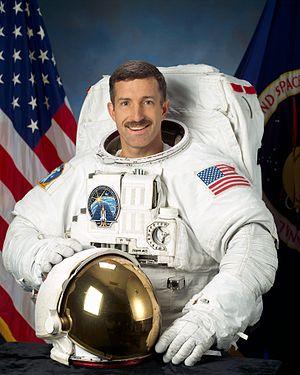
Daniel Christopher Burbank est un astronaute de la NASA. Il est né le 27 juillet 1961 à Manchester.